Answer in natural language. Consider the 3D positions of the objects in the scene and not just the 2D positions in the image. Is the centerpoint of  green tapered square potted houseplant at a higher height than Doorframe? Choose between the following options: no or yes
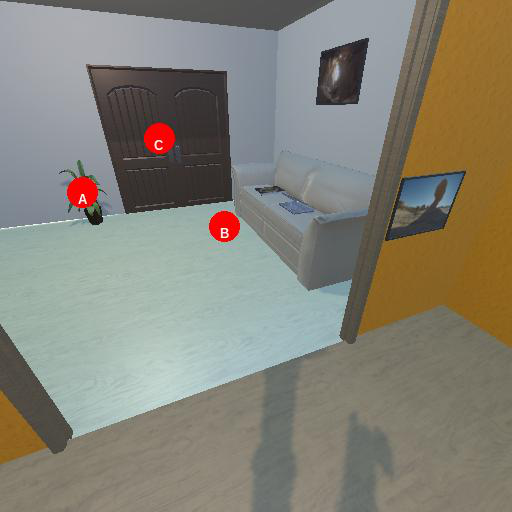
<answer>yes</answer>